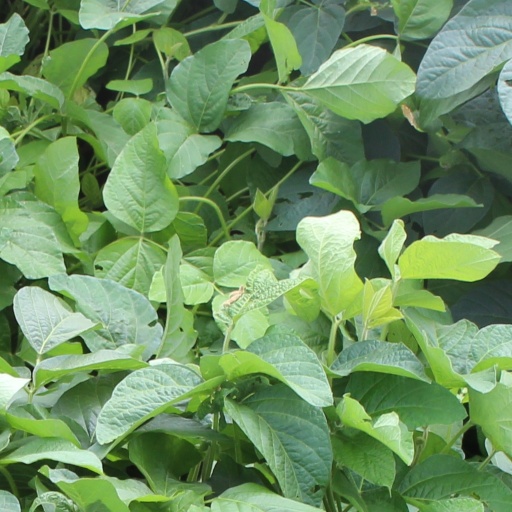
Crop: soybean